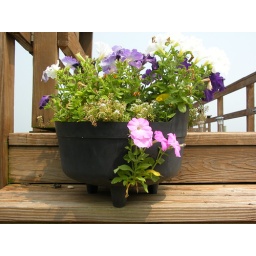
The fight for survival . This pansy grew thru a pip drain hole in the plastic pot !